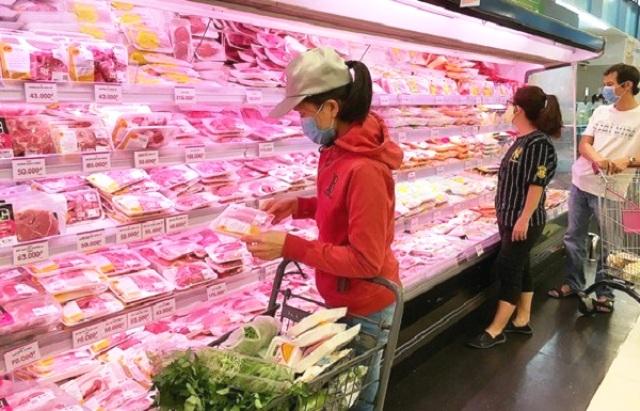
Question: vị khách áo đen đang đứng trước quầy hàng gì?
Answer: vị khách áo đen đang đứng trước quầy bán thịt